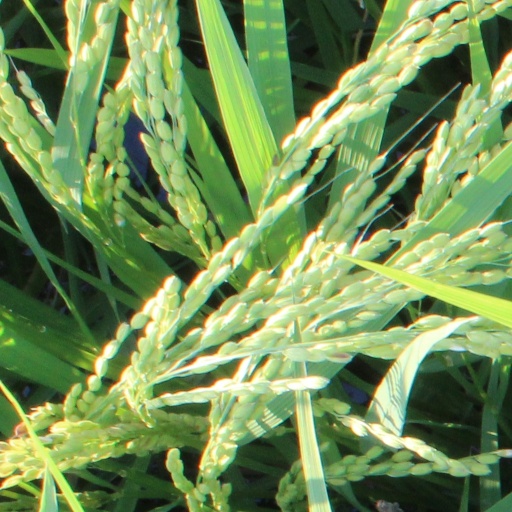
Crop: rice